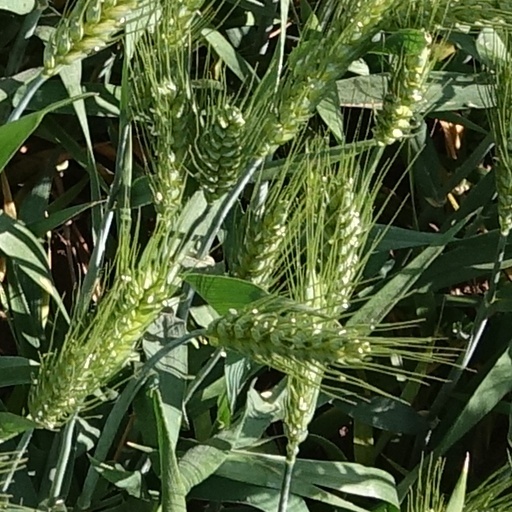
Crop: wheat